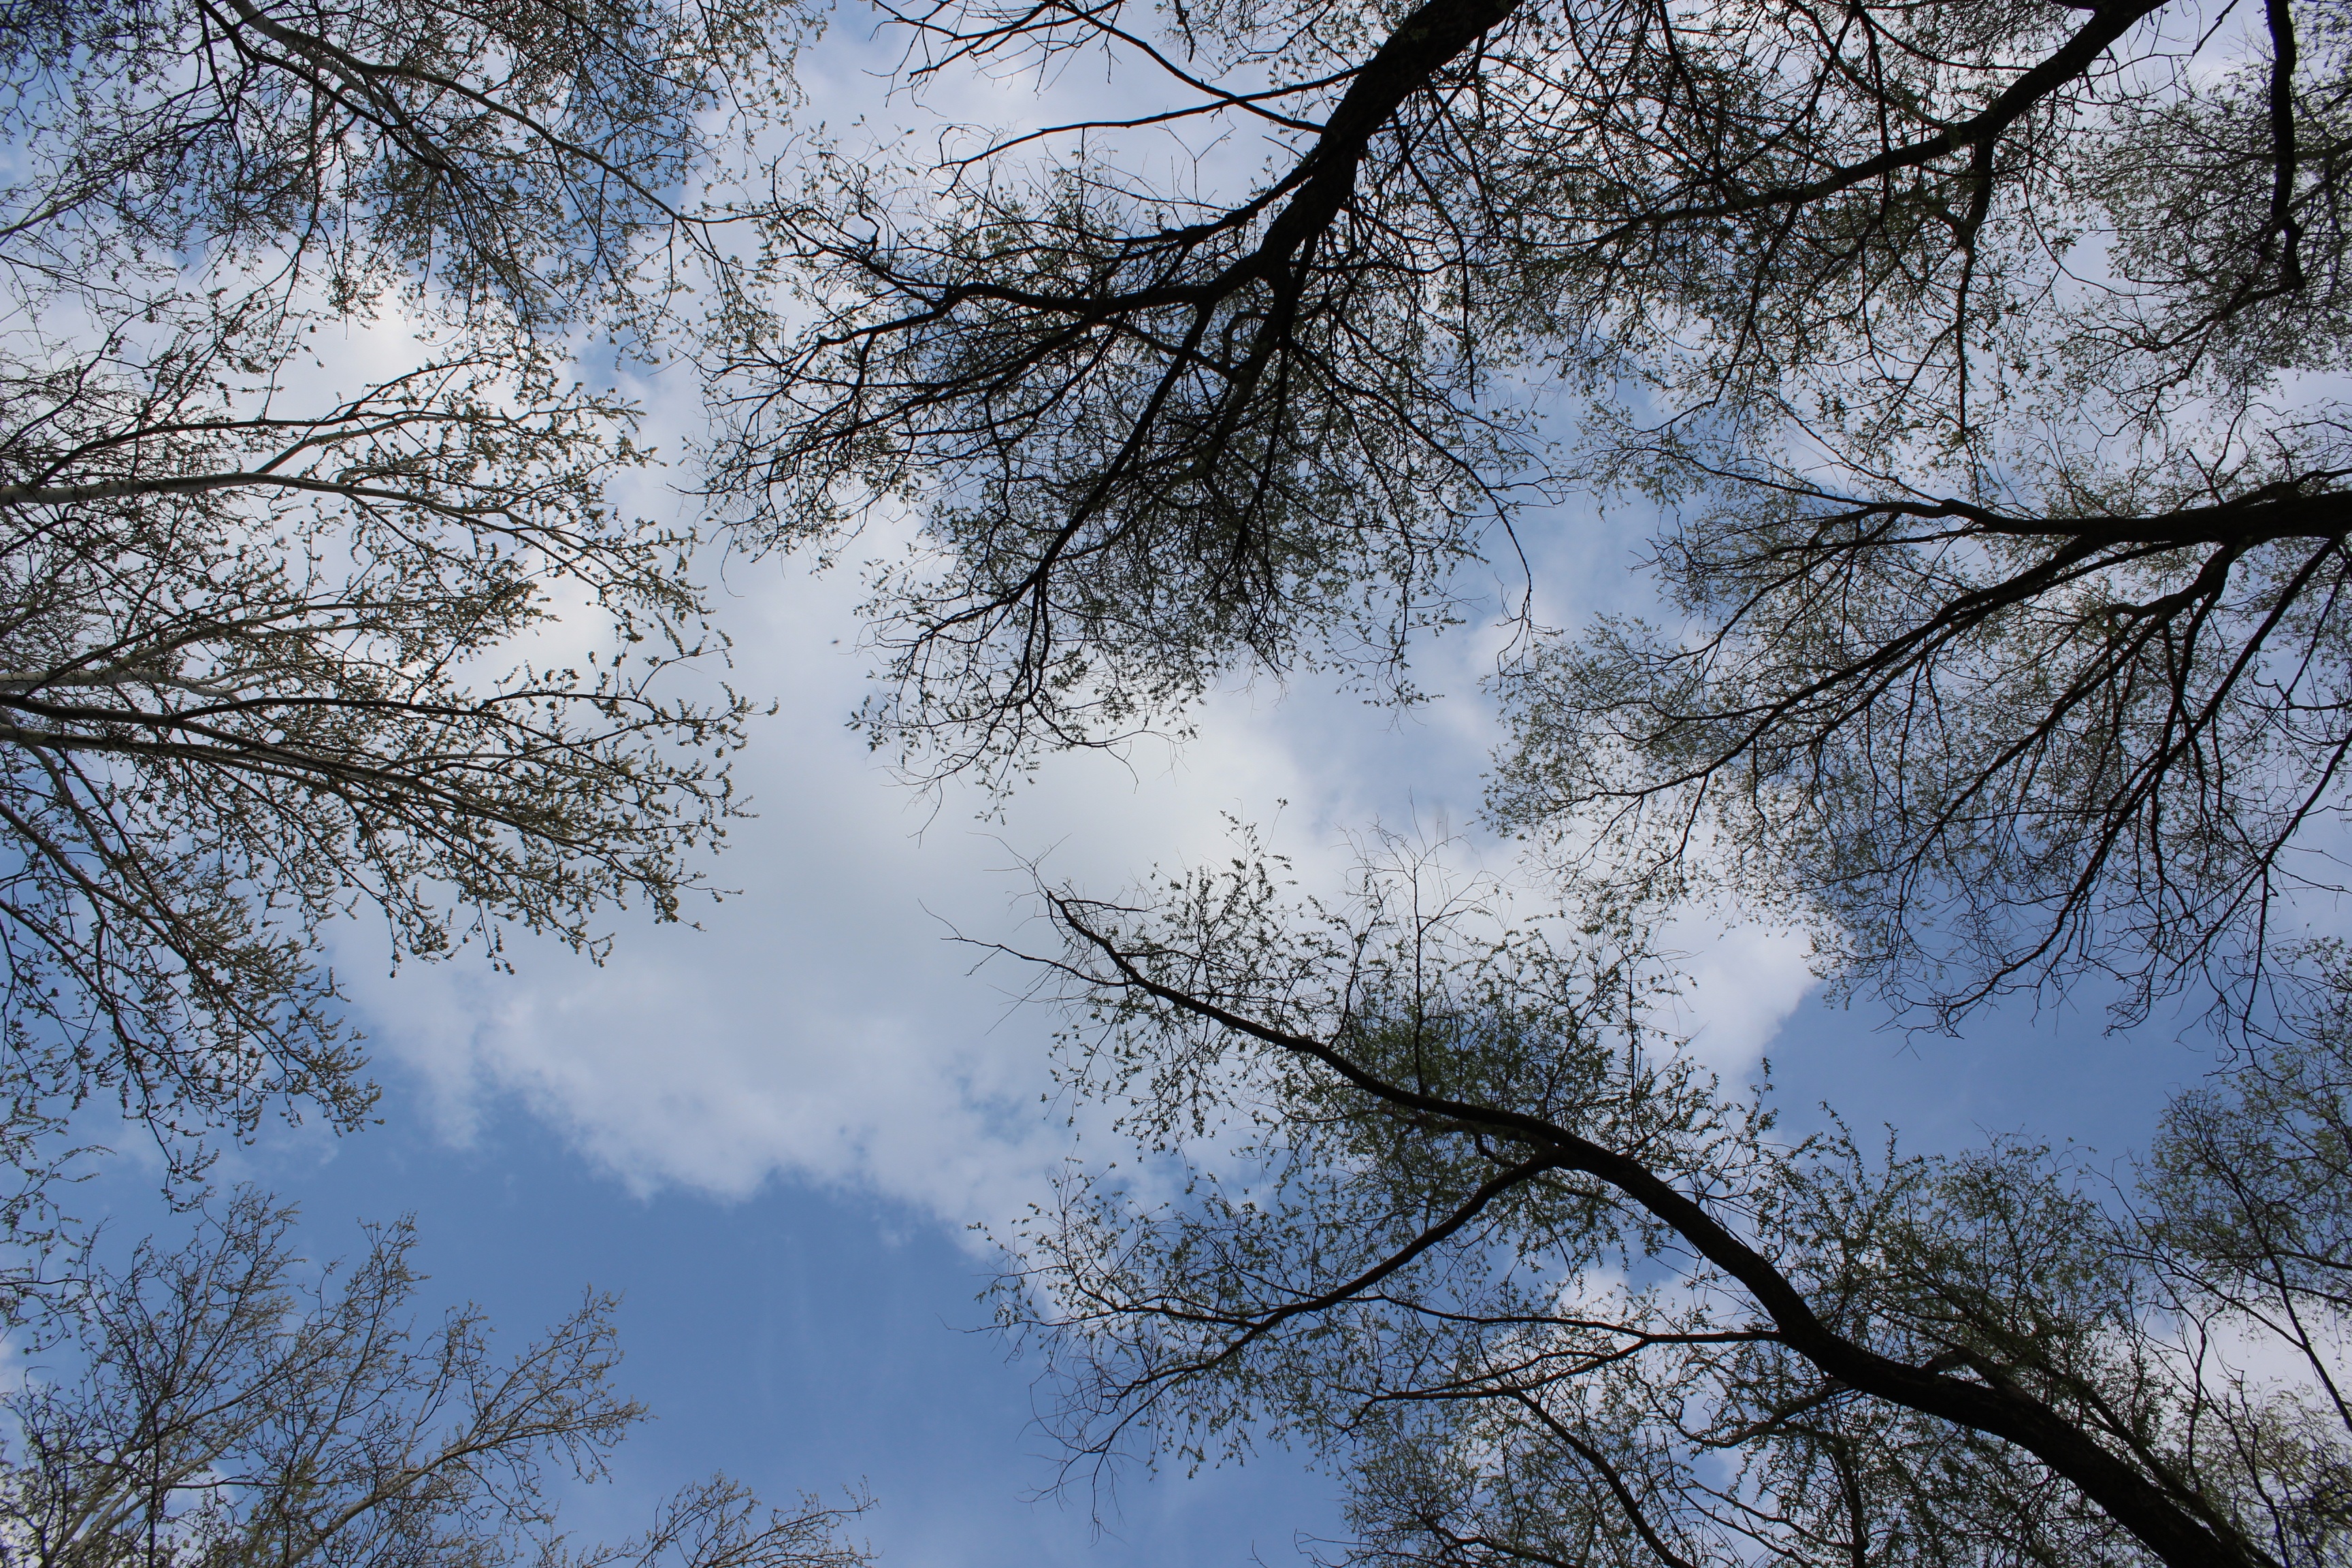
tree, nature, forest, branch, snow, winter, cloud, plant, sky, sunlight, morning, leaf, flower, frost, autumn, weather, season, freezing, atmospheric phenomenon, woody plant